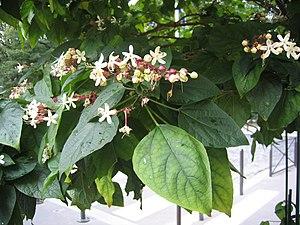
Clerodendrum trichotomum à Paris 15e, à côté de l'église St Léon.
L’arbre du clergé ou clérodendron de Chine est un petit arbre ou un arbuste au port étalé et à feuilles caduques de la famille des Verbénacées, originaire d’Asie orientale. Il est planté comme plante ornementale pour le parfum de ses fleurs et la beauté de ses fruits. Il est utilisé par les médecines traditionnelles chinoise et indienne.